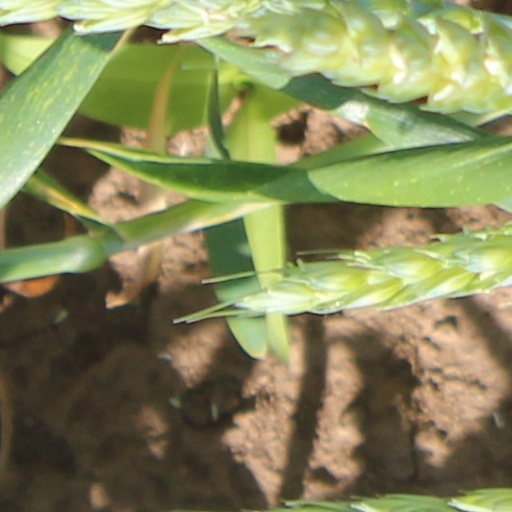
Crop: wheat